Agricultural Involution

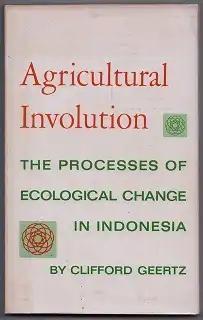
Cover page of 1st edition published in 1963

Agricultural Involution: The Processes of Ecological Change in Indonesia is one of the most famous of the early works of Clifford Geertz. Its principal thesis is that many centuries of intensifying wet-rice cultivation in Indonesia had produced greater social complexity without significant technological or political change, a process Geertz terms—"involution". The term, also known as Neijuan, has drawn significant attention in China since its introduction in China's social sciences research, making it one of the most popular buzzwords in China.